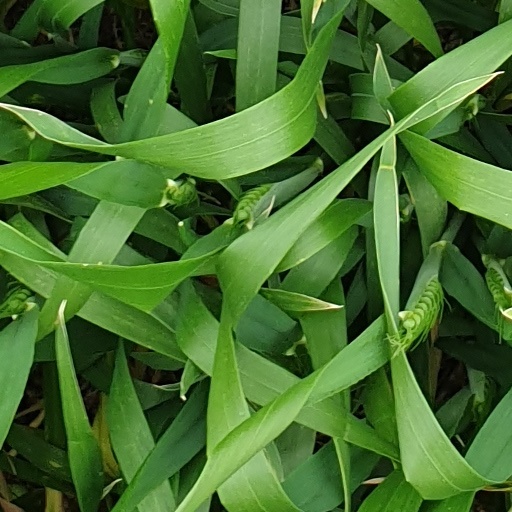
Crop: wheat